Frank Forde

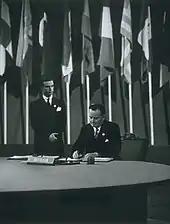
Forde signing the United Nations Charter as Australia's lead delegate to the 1945 San Francisco Conference

One of the MPs defeated at the 1931 election was Treasurer Ted Theodore, the ALP's deputy leader. A ballot for the party's leadership positions was held on 16 February 1932, at which Scullin was re-elected unopposed as leader and Forde was elected as his deputy. He thus became Deputy Leader of the Opposition. With Scullin suffering frequent bouts of ill health, Forde was Acting Leader of the Opposition on a number occasions. Notably, after the Italian invasion of Abyssinia in 1935 he announced that the ALP would pursue a policy of non-participation, as "the control of Abyssinia is not worth the loss of a single Australian life".